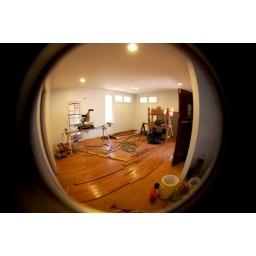
My friends, Bryson and Kate, are building a house in the woods with their bare hands.